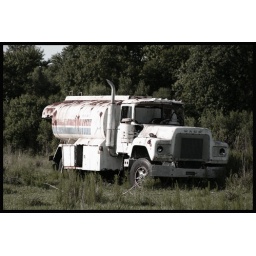
Old Mack truck on a field that has not moved in over 8 years.